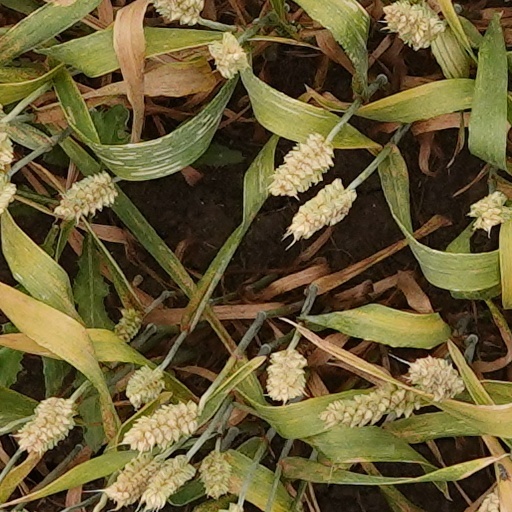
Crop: wheat